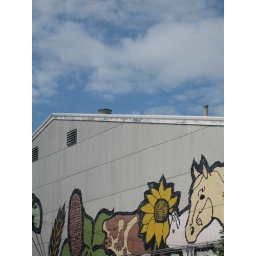
For some reason, I just liked the expanse of sky over the roof of the Coloseum building.